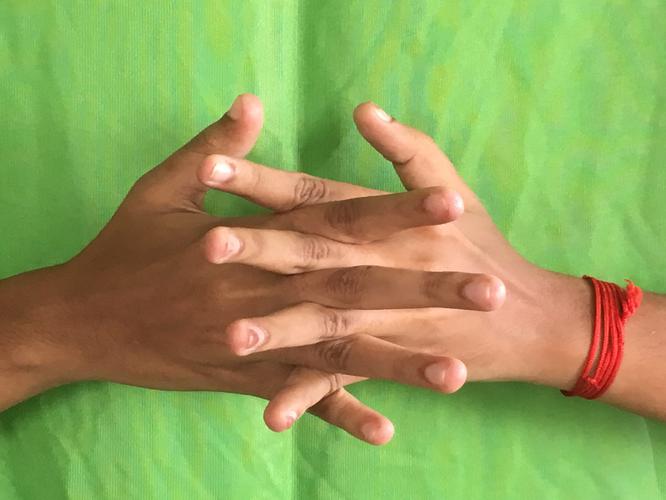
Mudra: Karkatta
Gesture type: double_hand